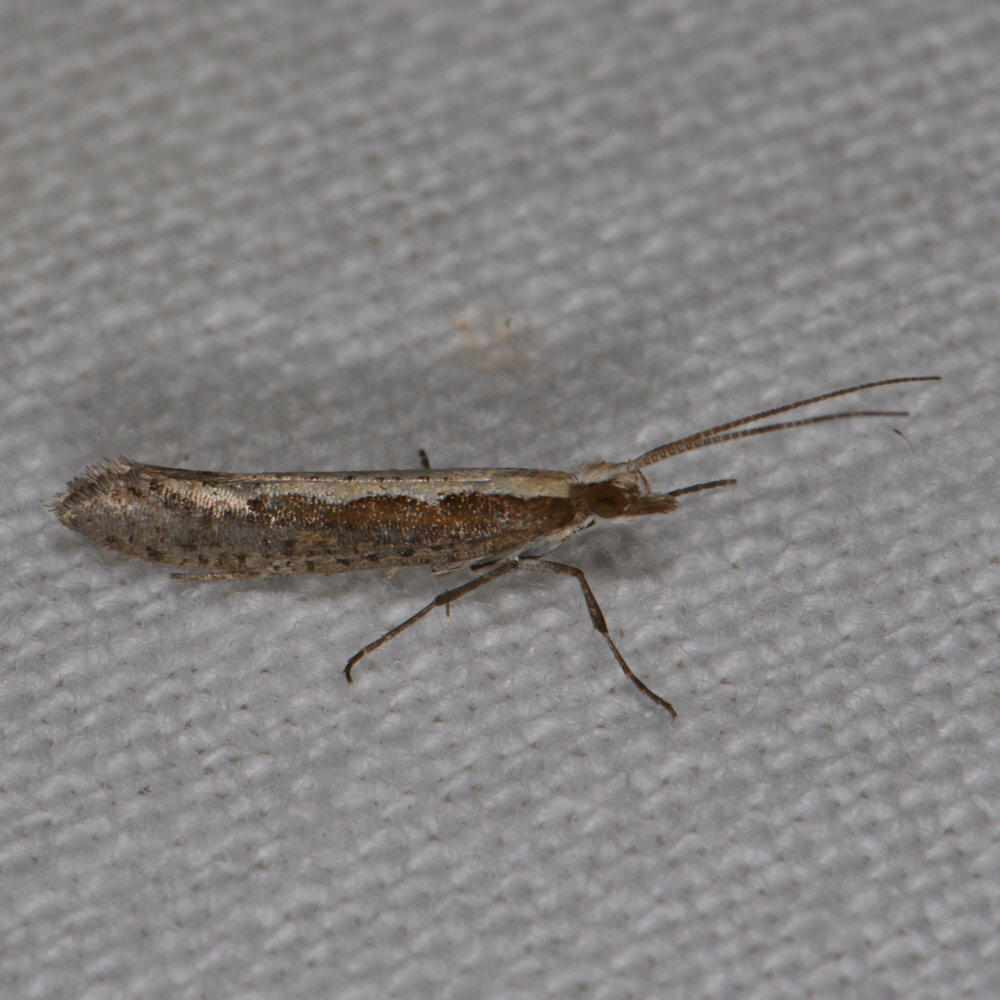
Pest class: diamondback_moth